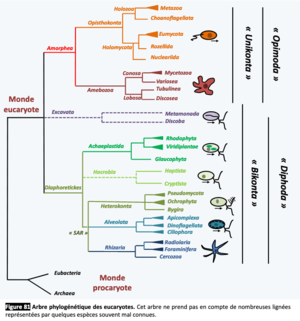
Arbre phylogénétique des eucaryotes - Philippe Silar. Protistes Eucaryotes: Origine, Evolution et Biologie des Microbes Eucaryotes. 2016,978-2-9555841-0-1. �hal-01263138 https://hal.archives-ouvertes.fr/hal-01263138/file/Protistes_Eucaryotes.pdf